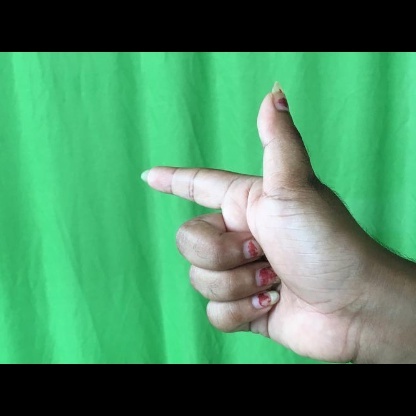
Mudra: Chandrakala